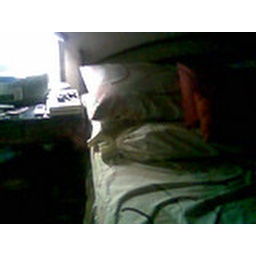
You can't see it much but those are littlebony plushes on top of my book on top of my desk beside my bed. Hehe.